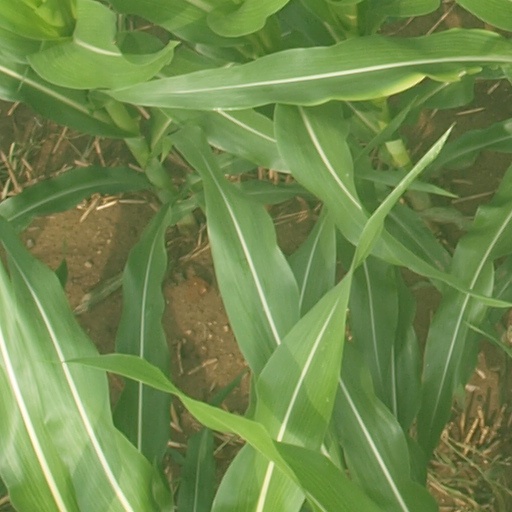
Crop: maize; corn